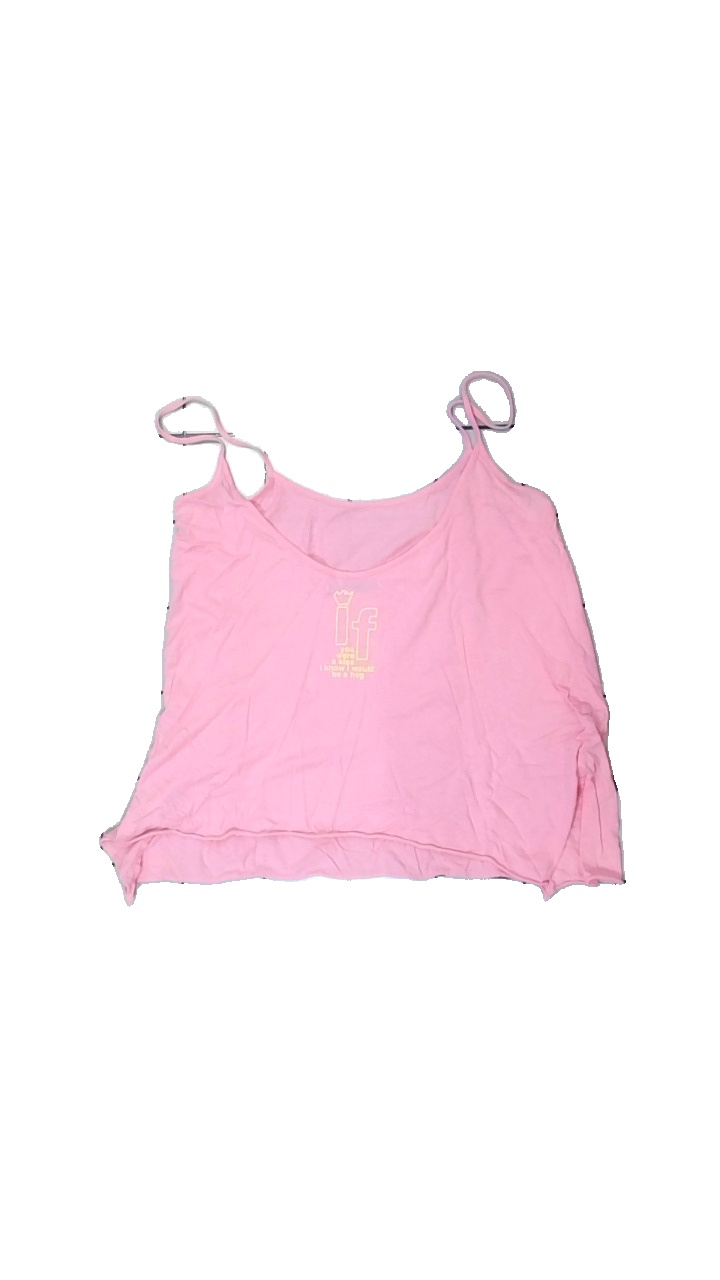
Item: Top (Ladies)
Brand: Svea
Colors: Pink
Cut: Regular, C-collar, Loose
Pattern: Logo print
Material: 100% cotton
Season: All
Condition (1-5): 3
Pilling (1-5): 3
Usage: Reuse
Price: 50-100